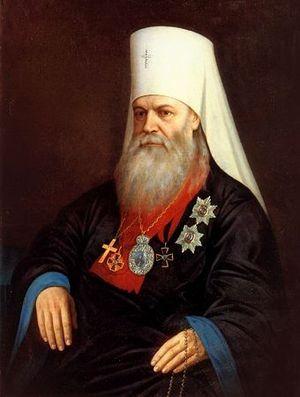
Métropolite Macaire Iᵉʳ de Moscou fut métropolite de Moscou du 20 avril 1879 au 21 juin 1882. C'est une personnalité de l'Église orthodoxe et de la Russie du XIXᵉ siècle.